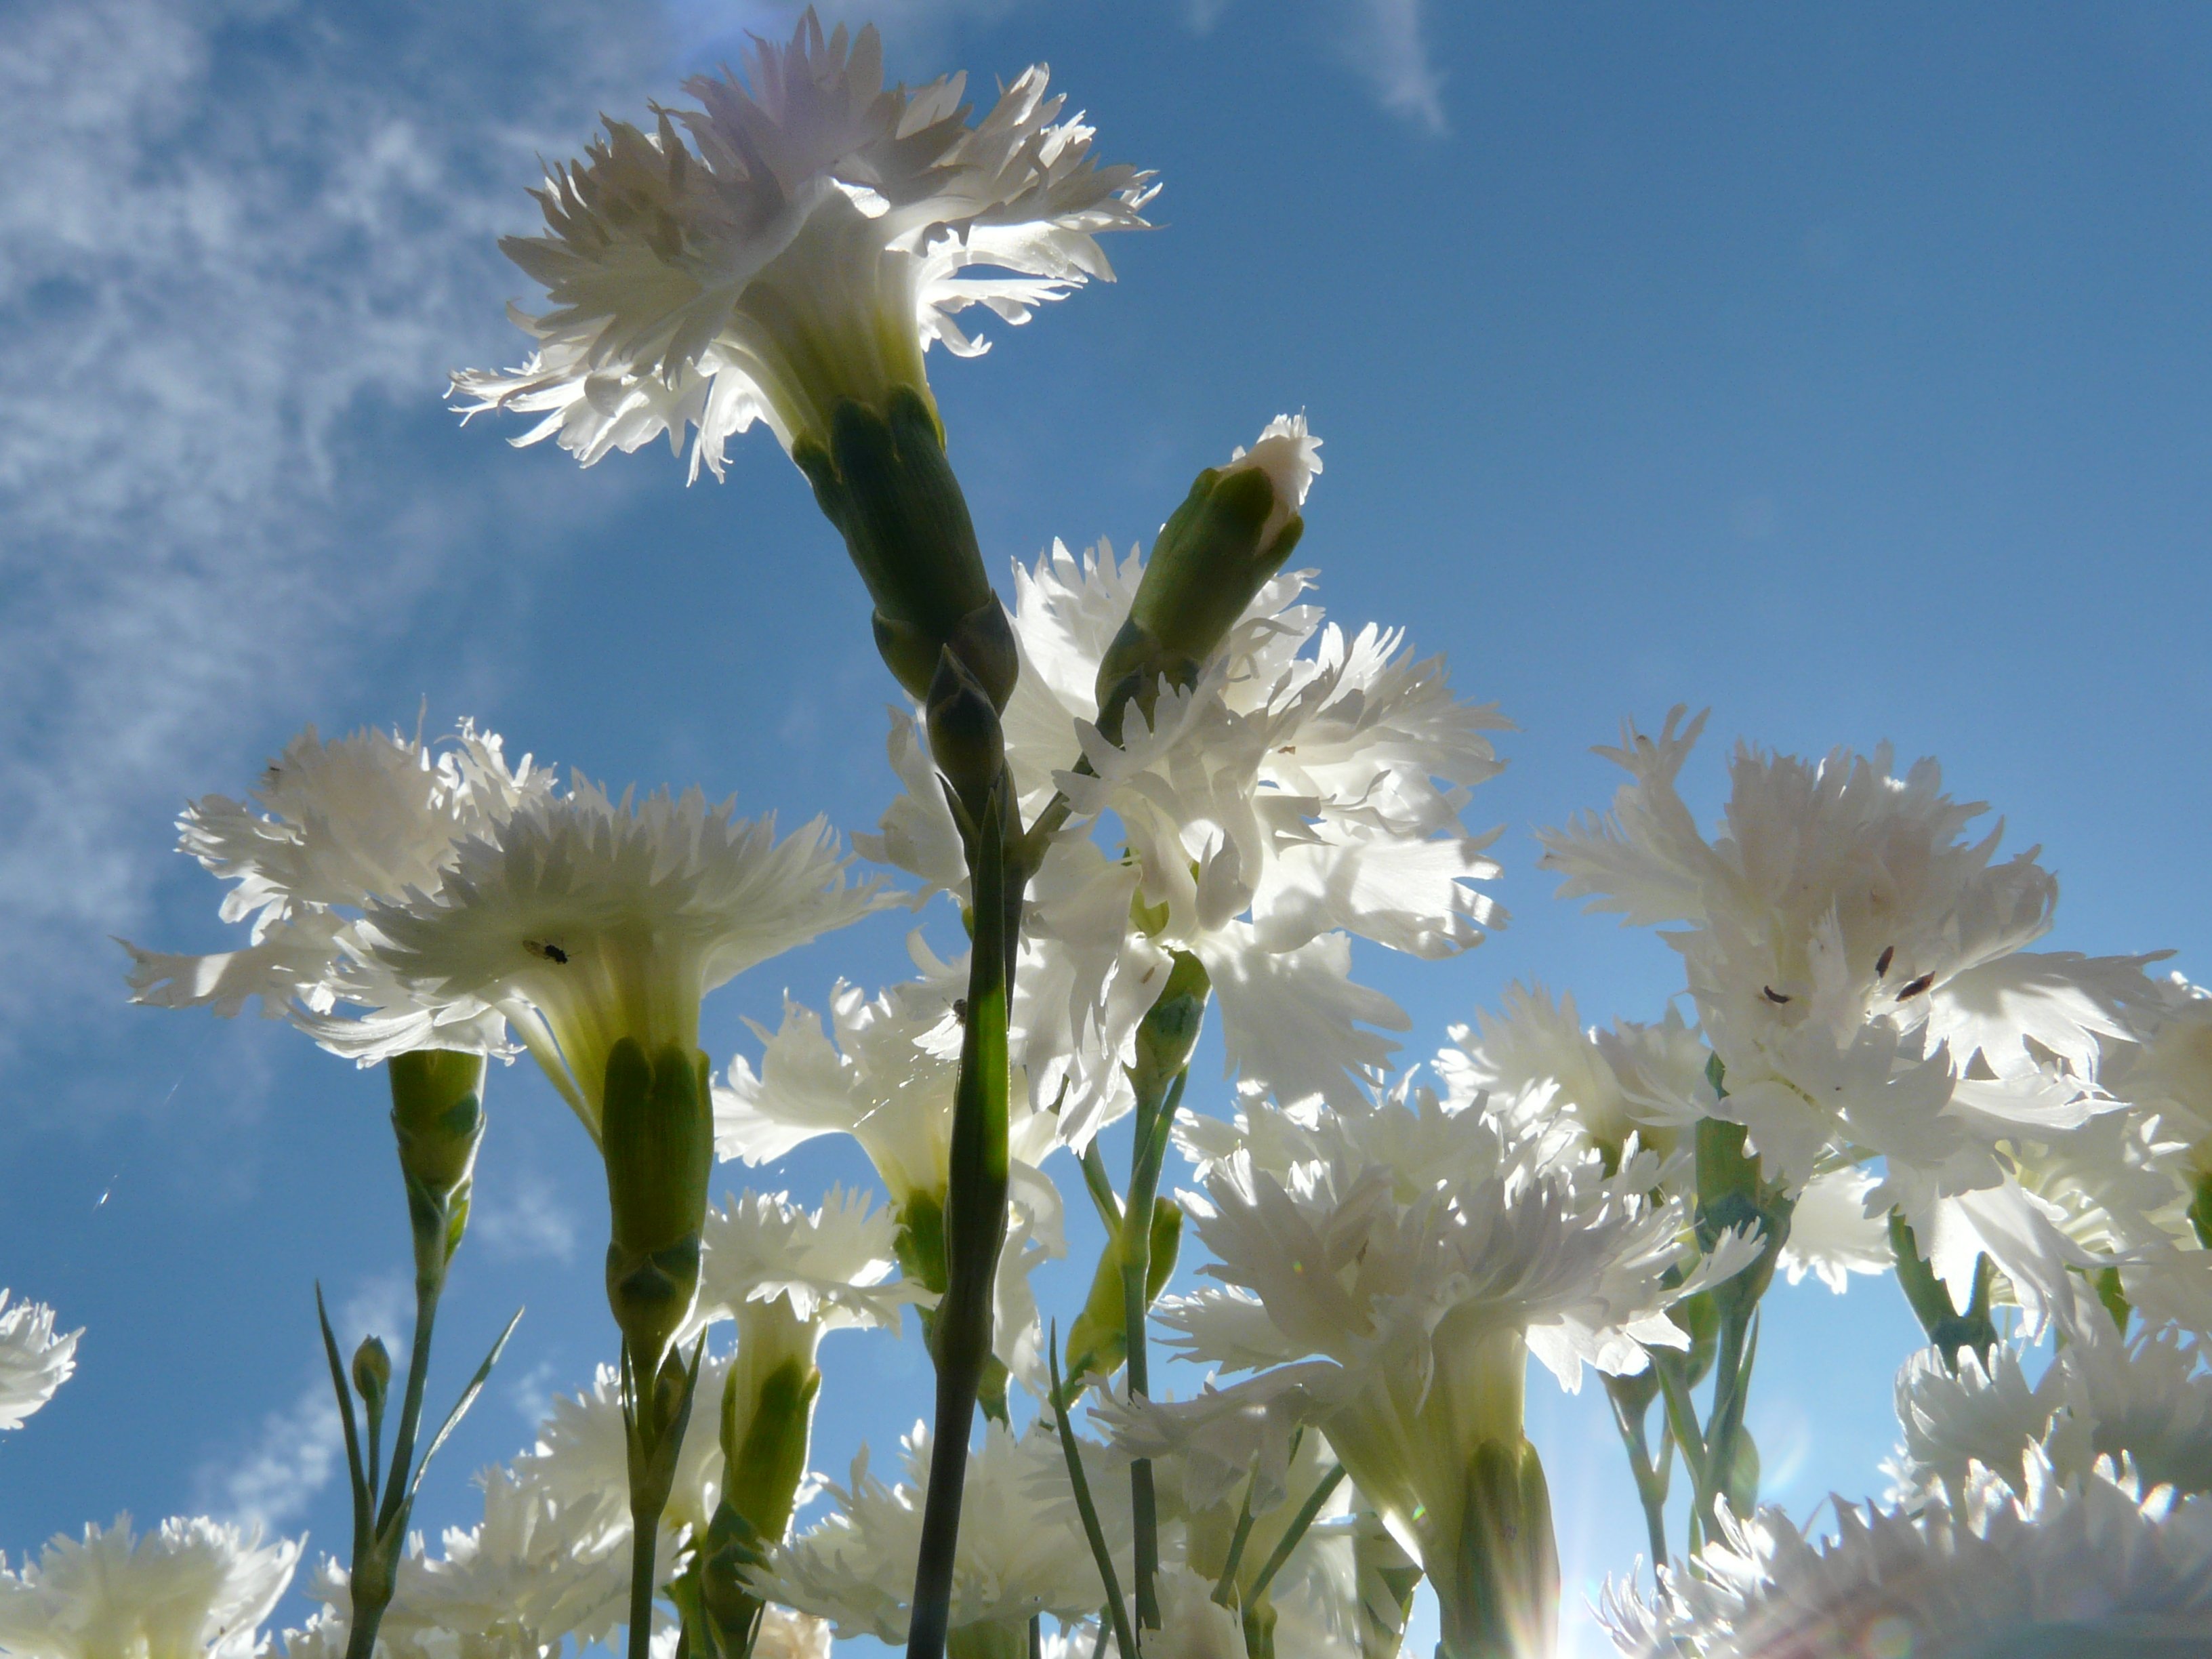
nature, grass, blossom, plant, sky, white, field, meadow, sunlight, flower, bloom, botany, flora, wildflower, carnation, back light, flowering plant, daisy family, spring carnation, grass family, plant stem, land plant